List of Chrono Crusade episodes

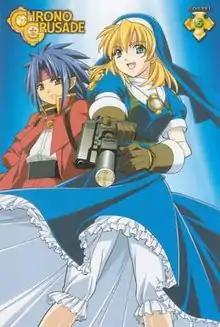
Sixth U.S. DVD volume of "Chrono Crusade"

The anime series "Chrono Crusade" premiered in Japan on Fuji TV on November 23, 2003 and ran for twenty-four episodes until its series finale on June 10, 2004. Produced by Gonzo Digimation, the series is adapted from the first three volumes of the eight-volume manga series of the same name by Daisuke Moriyama across the first thirteen episodes. The remainder of the series is primarily an original story line that occasionally still pulls from the source manga, which was incomplete at the time the anime series finished.